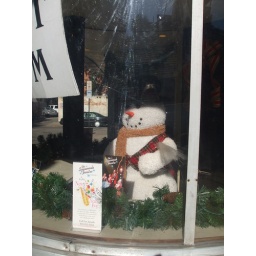
i guess they stick ol' Frosty in the box office when they have to pee.